Zoetrope

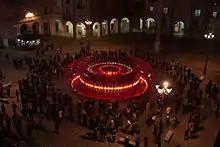
The BRAVIA-drome at Venaria, in Northern Italy

In 2008, Artem Limited, a UK visual effects house, built a 10-meter wide, 10-metric ton zoetrope for Sony, called the BRAVIA-drome, to promote Sony's motion interpolation technology. It features 64 images of the Brazilian footballer Kaká. This has been declared the largest zoetrope in the world by "Guinness World Records".